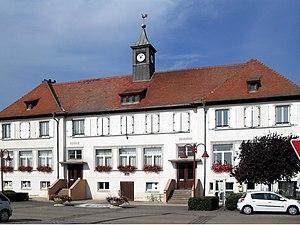
La mairie et l'école d'Appenwihr
Appenwihr [apənviʁ] est une commune française située dans le département du Haut-Rhin, en région Grand Est.